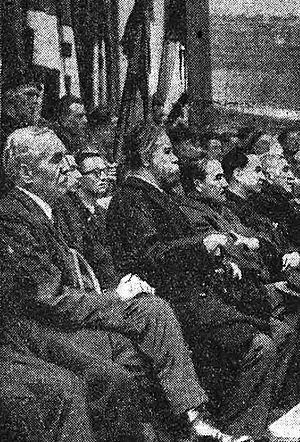
Le Front révolutionnaire national était un groupement de formations politiques françaises favorables au collaborationnisme.
Louis Paul André Chack, est un officier de marine, écrivain et collaborateur français.
Alphonse van Bredenbeck de Châteaubriant, né le 25 mars 1877 à Rennes et mort le 2 mai 1951 à Kitzbühel, est un écrivain français.
14 janvier : ouverture de la Conférence de Casablanca réunissant Churchill et Roosevelt, qui décide que les Alliés débarqueront en Italie en 1943 et en 1944 en France.